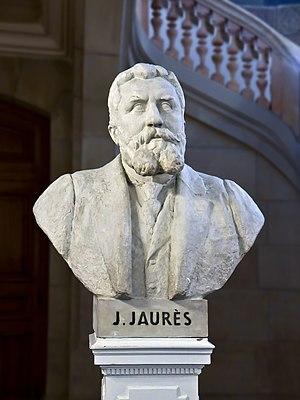
Jean Jaurès [ ʒɑ̃ ʒɔʁɛːs], né le 3 septembre 1859 à Castres et mort assassiné le 31 juillet 1914 à Paris, est un homme politique français.